The Rock Star and the Mullahs

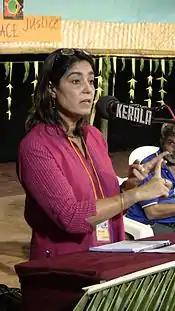
One of the directors Ruhi Hamid.

The film follows with the journey of the biggest South Asian rock music band Junoon and regarding music in Islam. Salman Ahmad, lead guitarist, travel throughout the country in search for the answer of one question for the clerics: "Where in Islam does it say that music is forbidden?". His journey in search of an answer, taking in affectionate fans and fiery preachers.